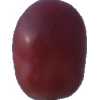
Label: pink_grape